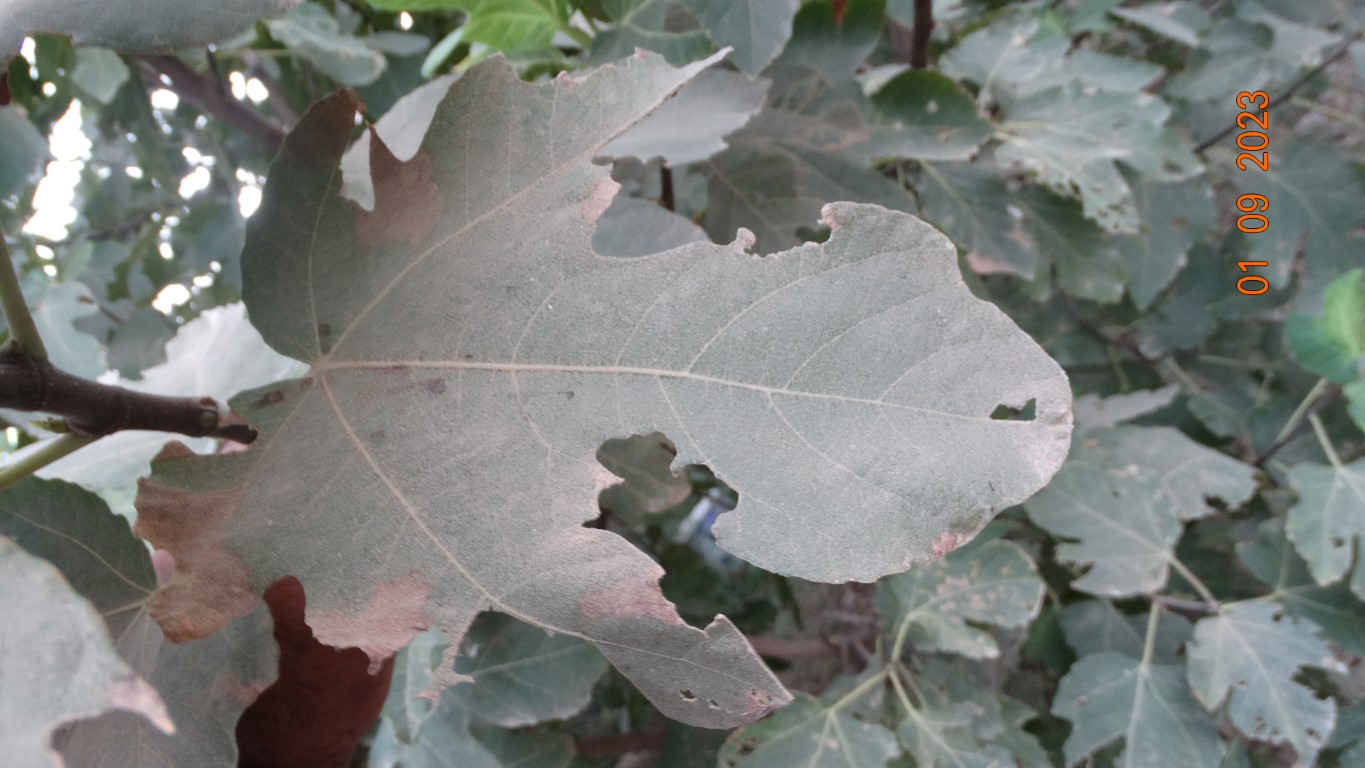
Label: infected